Buses in Pécs

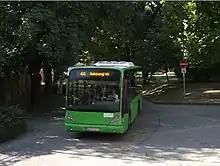
Van-Hool on Line 44

In 1988 there was the peak in the number of buses (181) and the number of passengers. In 1993 Pécsi Közlekedési Rt. was founded and separated from Pannon Volán. In 1995 Pécs had new Ikarus Bus 415 and 435 buses, and from 1999 Mercedes-Benz Citaro and Mercedes-Benz Conecto types.